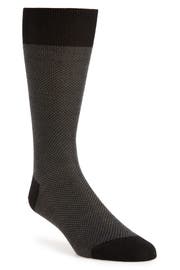
smart english made dress sock handcrafted from a soft breathable merino wool blend are textured in a classic bird s eye stitch and finished with fine linked toe seam